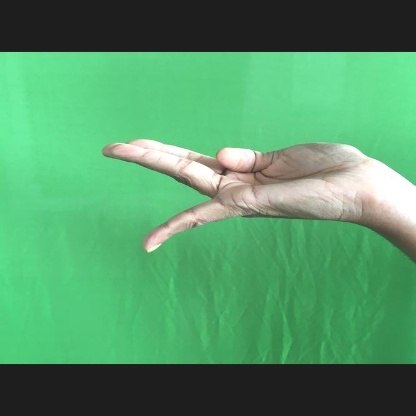
Mudra: Chaturam